Lilia Akhaimova

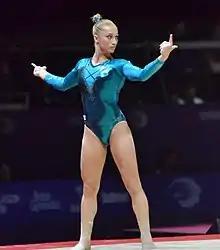
Akhaimova at the 2018 European Championships

In March, Akhaimova tore a ligament in her ankle in three places. In July, she won the silver medal on the floor exercise at the Russian Cup. She was then named to the Russian team to compete at the European Championships alongside Angelina Melnikova, Angelina Simakova, Irina Alexeeva, and Uliana Perebinosova. They won gold in the team final, and individually, Akhaimova placed fifth on vault. On September 29, Akhaimova was named on the nominative team to compete at the World Championships in Doha, Qatar, alongside Alexeeva, Melnikova, Aliya Mustafina, and Simakova. On October 17, the Worlds team was officially announced and was unchanged from the nominative team. Akhaimova helped Russia win the silver medal behind the United States and ahead of China. She qualified for the floor exercise final and finished seventh.